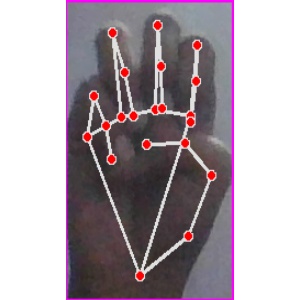
अक्षर: म